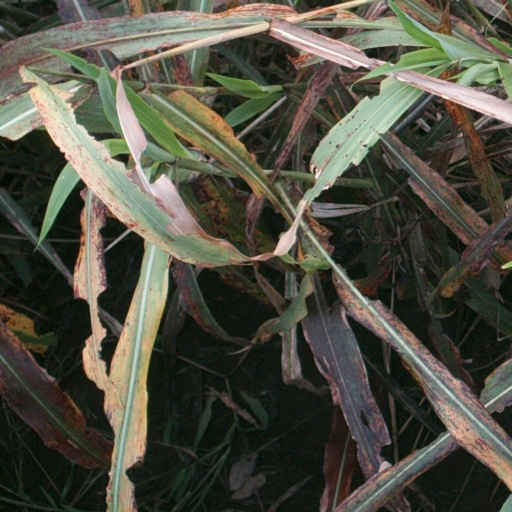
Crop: sorghum